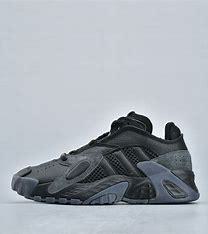
Brand: adidas
Model: originals Adidas Originals Streetball